Superfluid helium-4

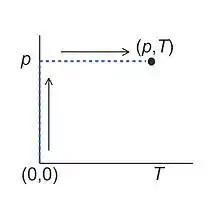
Fig. 6. Integration path for calculating formula_5 at arbitrary formula_10 and formula_11.

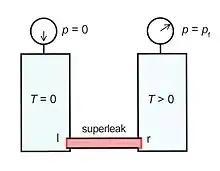
Fig. 7. Demonstration of the fountain pressure. The two vessels are connected by a superleak through which only the superfluid component can pass.

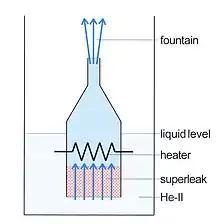
Fig. 8. Demonstration of the fountain effect. A capillary tube is "closed" at one end by a superleak and is placed into a bath of superfluid helium and then heated. The helium flows up through the tube and squirts like a fountain.

Here formula_12 is the molar entropy and formula_13 the molar volume. With Eq. formula_14 can be found by a line integration in the formula_10–formula_11 plane. First, we integrate from the origin formula_17 to formula_18, so at formula_19. Next, we integrate from formula_18 to formula_21, so with constant pressure (see figure 6). In the first integral formula_22 and in the second formula_23. With Eq. we obtain